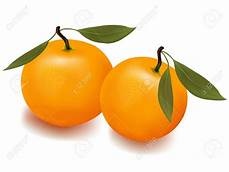
Label: mandarine